USS Tulsa (PG-22)

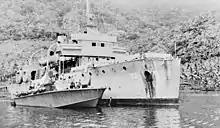
"Tulsa" with a PT boat at Milne Bay, February 1943.

In the latter half of 1942, she was attached to Submarine Forces, Southwest Pacific, and operated independently out of Brisbane as a target for the submarines out of Fremantle. She then gave submariners practice in making approaches and battle surfacing. With the beginning of the Buna-Gona offensives in New Guinea, "Tulsa" escorted PT boats to take part in that campaign and operated between Milne Bay, New Guinea, and Cairns, Australia. When the PT boat base at Kana Kopa, on the southeastern shores of Milne Bay, was established in November 1942, "Tulsa" brought in much-needed equipment to aid in the operations being-conducted from that base. But five days before Christmas 1942, "Tulsa" grounded on an uncharted pinnacle and damaged her ASDIC gear, necessitating a return to yard facilities for repairs.